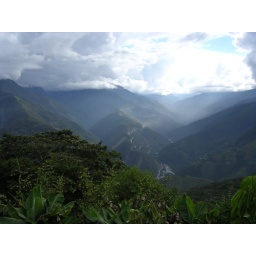
The most dangerous road in the world...i mountain biked it. Brilliant day.